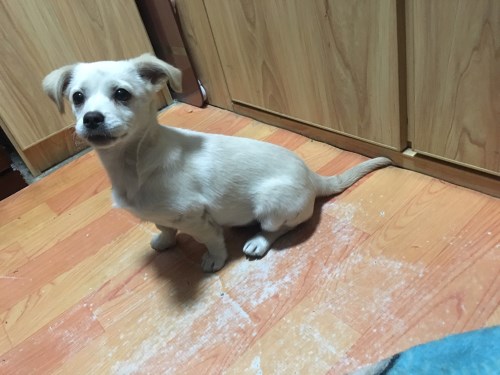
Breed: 3336-n000121-chinese_rural_dog